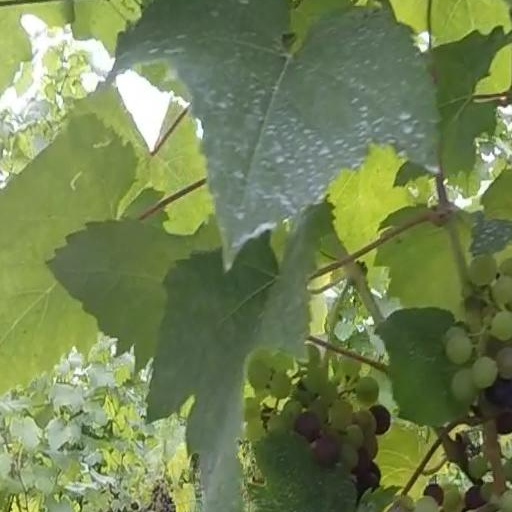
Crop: grape